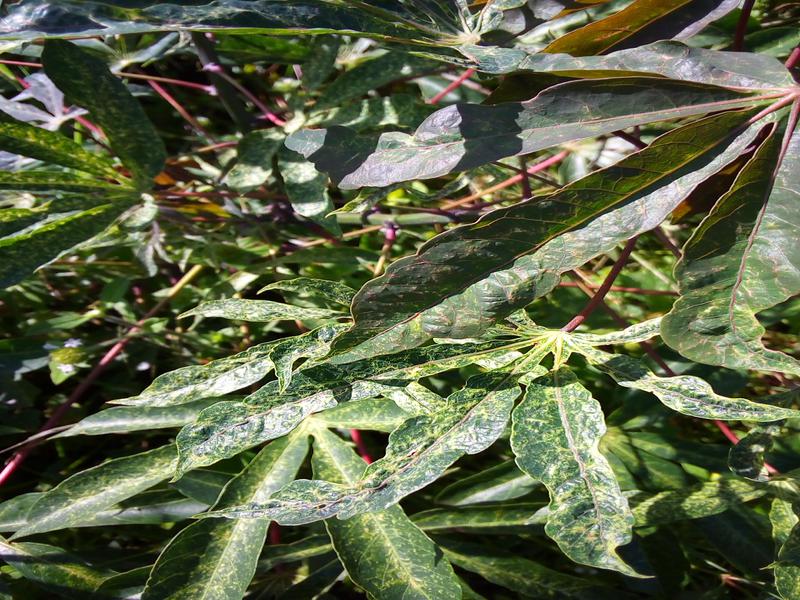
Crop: cassava
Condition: green_mottle